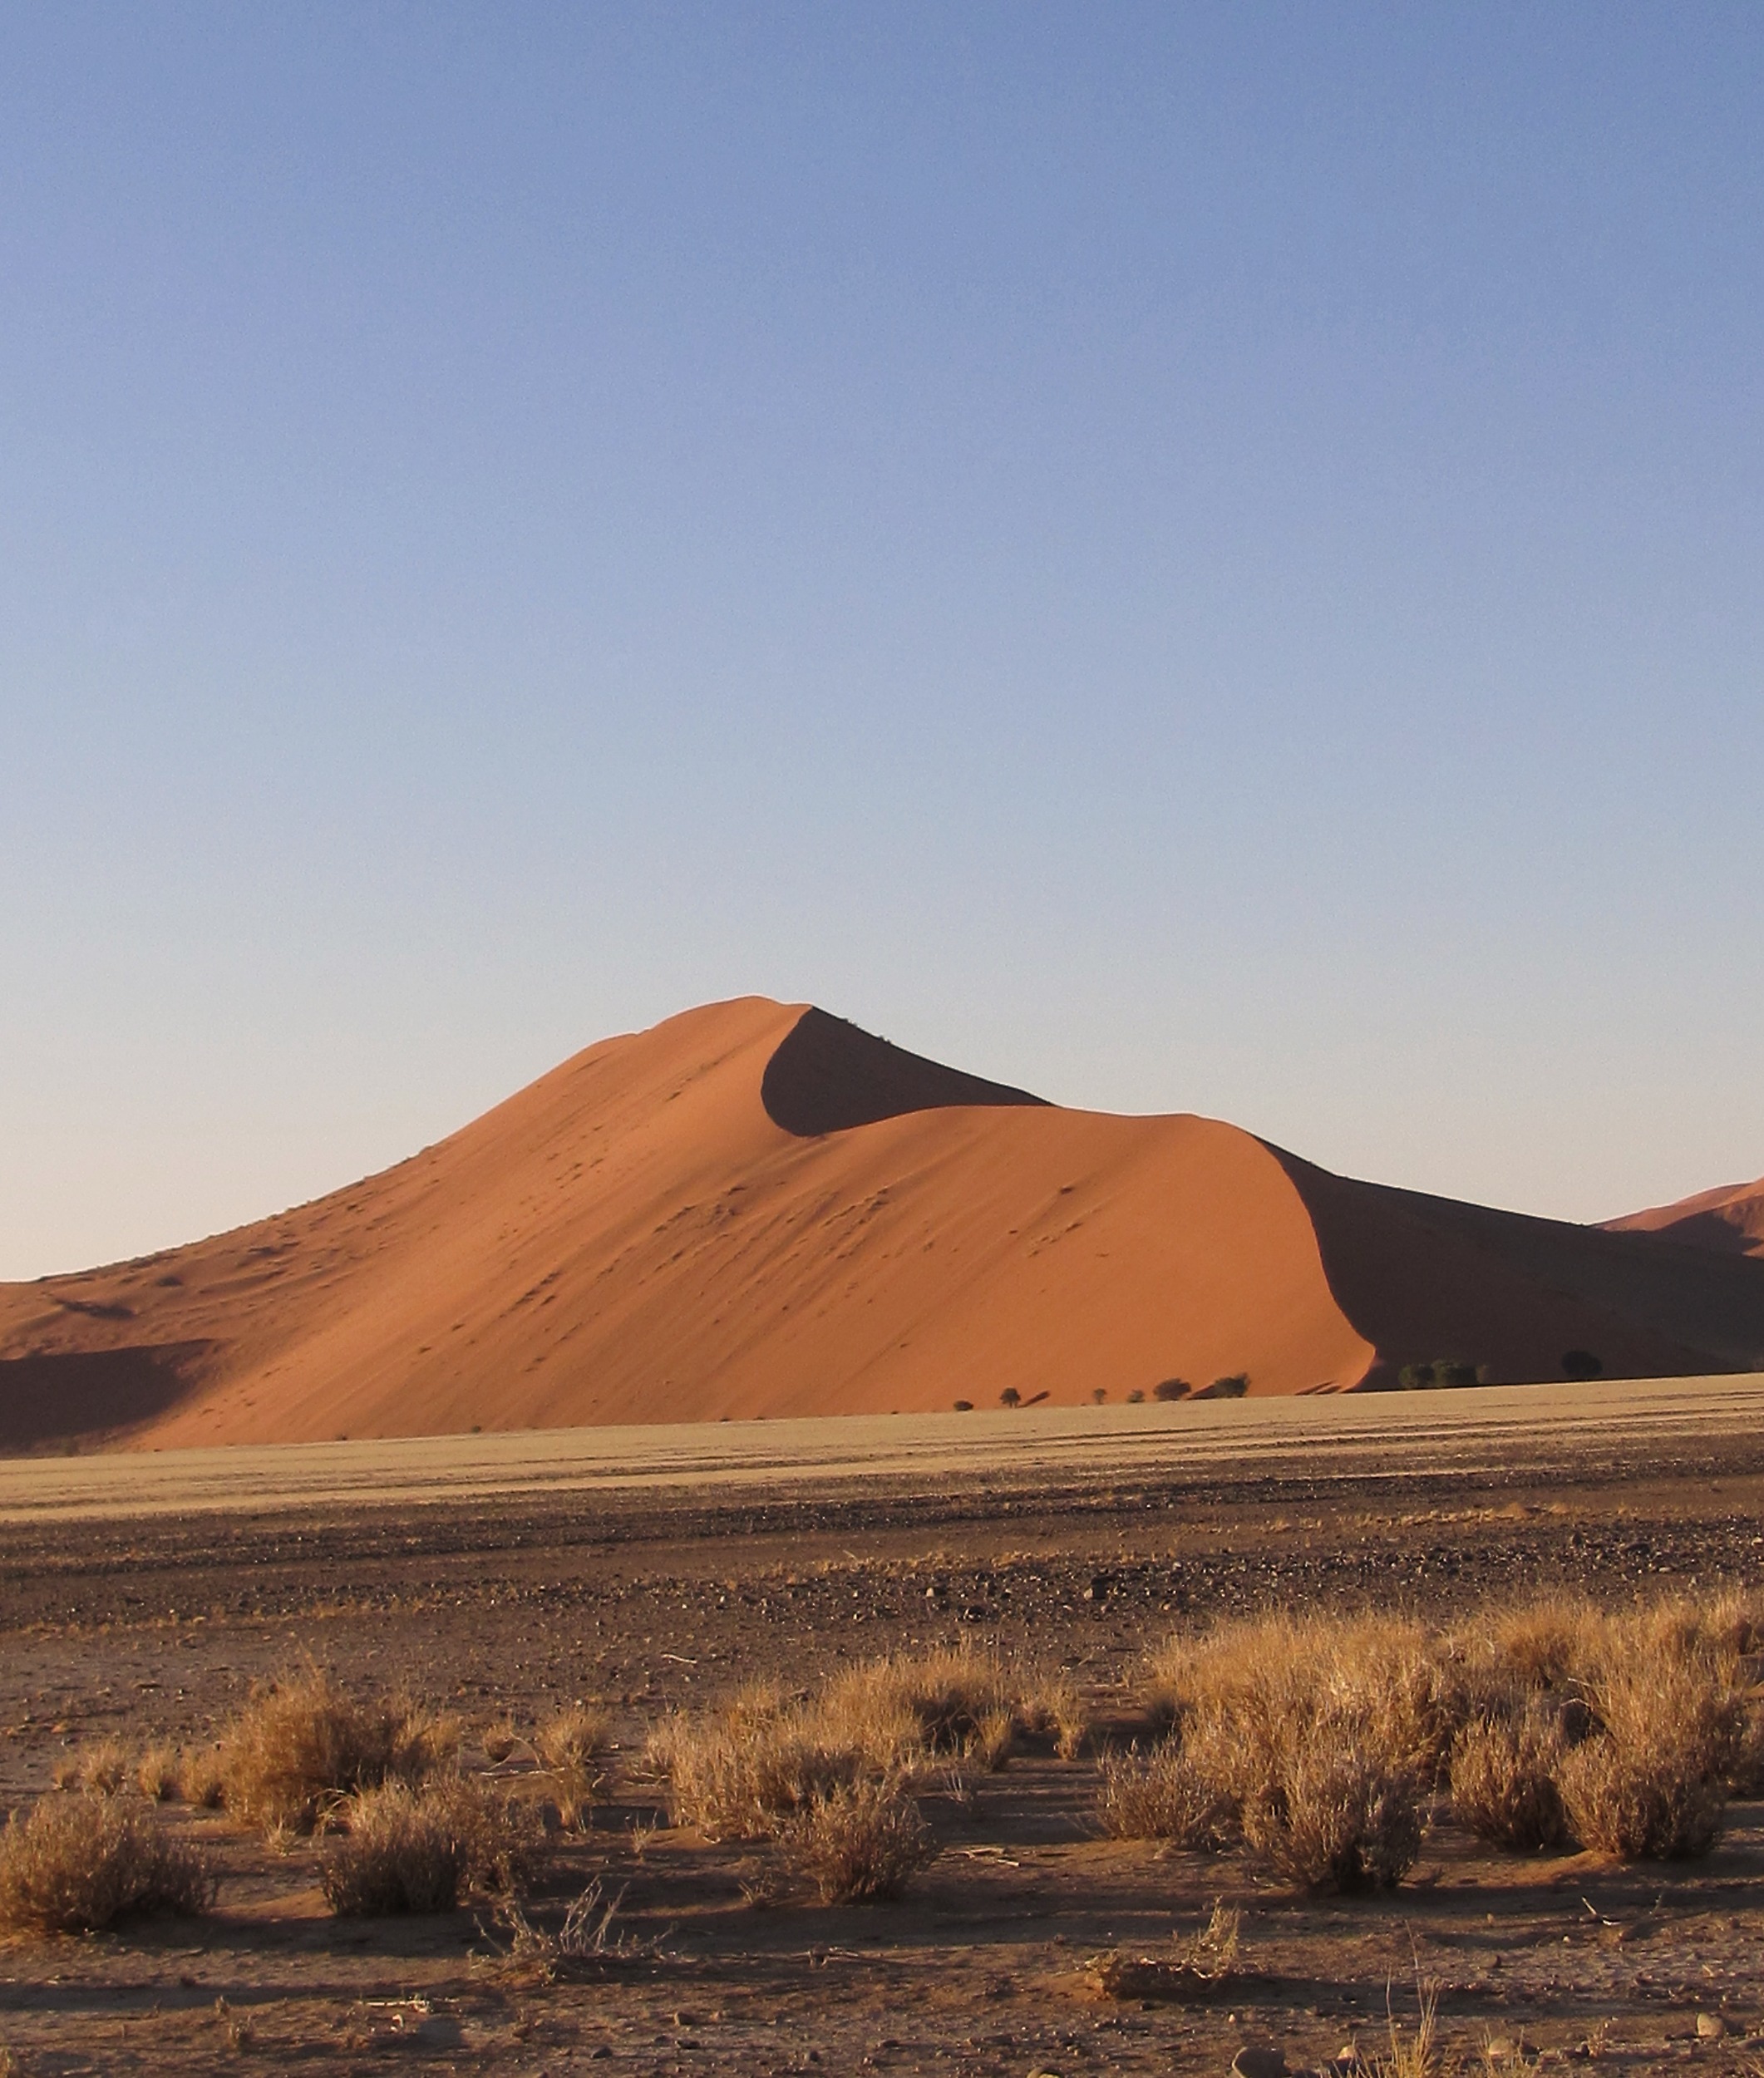
landscape, sand, prairie, desert, dune, sand dune, dry, africa, soil, plain, grassland, badlands, plateau, habitat, ecosystem, sahara, wadi, butte, drought, steppe, landform, erg, namibia, sossusvlei, natural environment, geographical feature, aeolian landform, dune 45